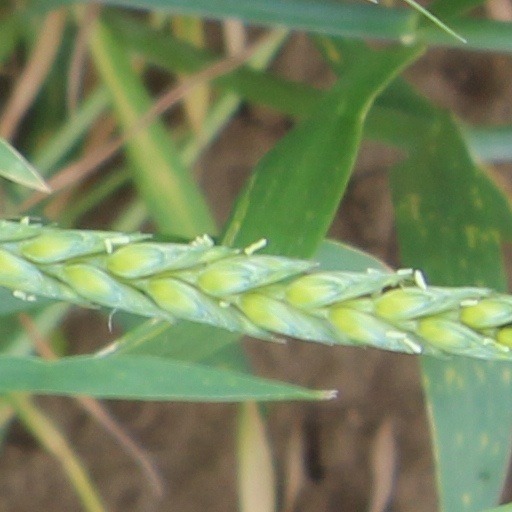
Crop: wheat